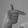
ASL letter: T